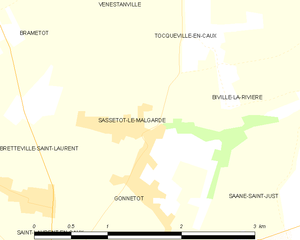
Carte des communes françaises Sassetot-le-Malgardé